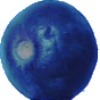
Label: huckleberry